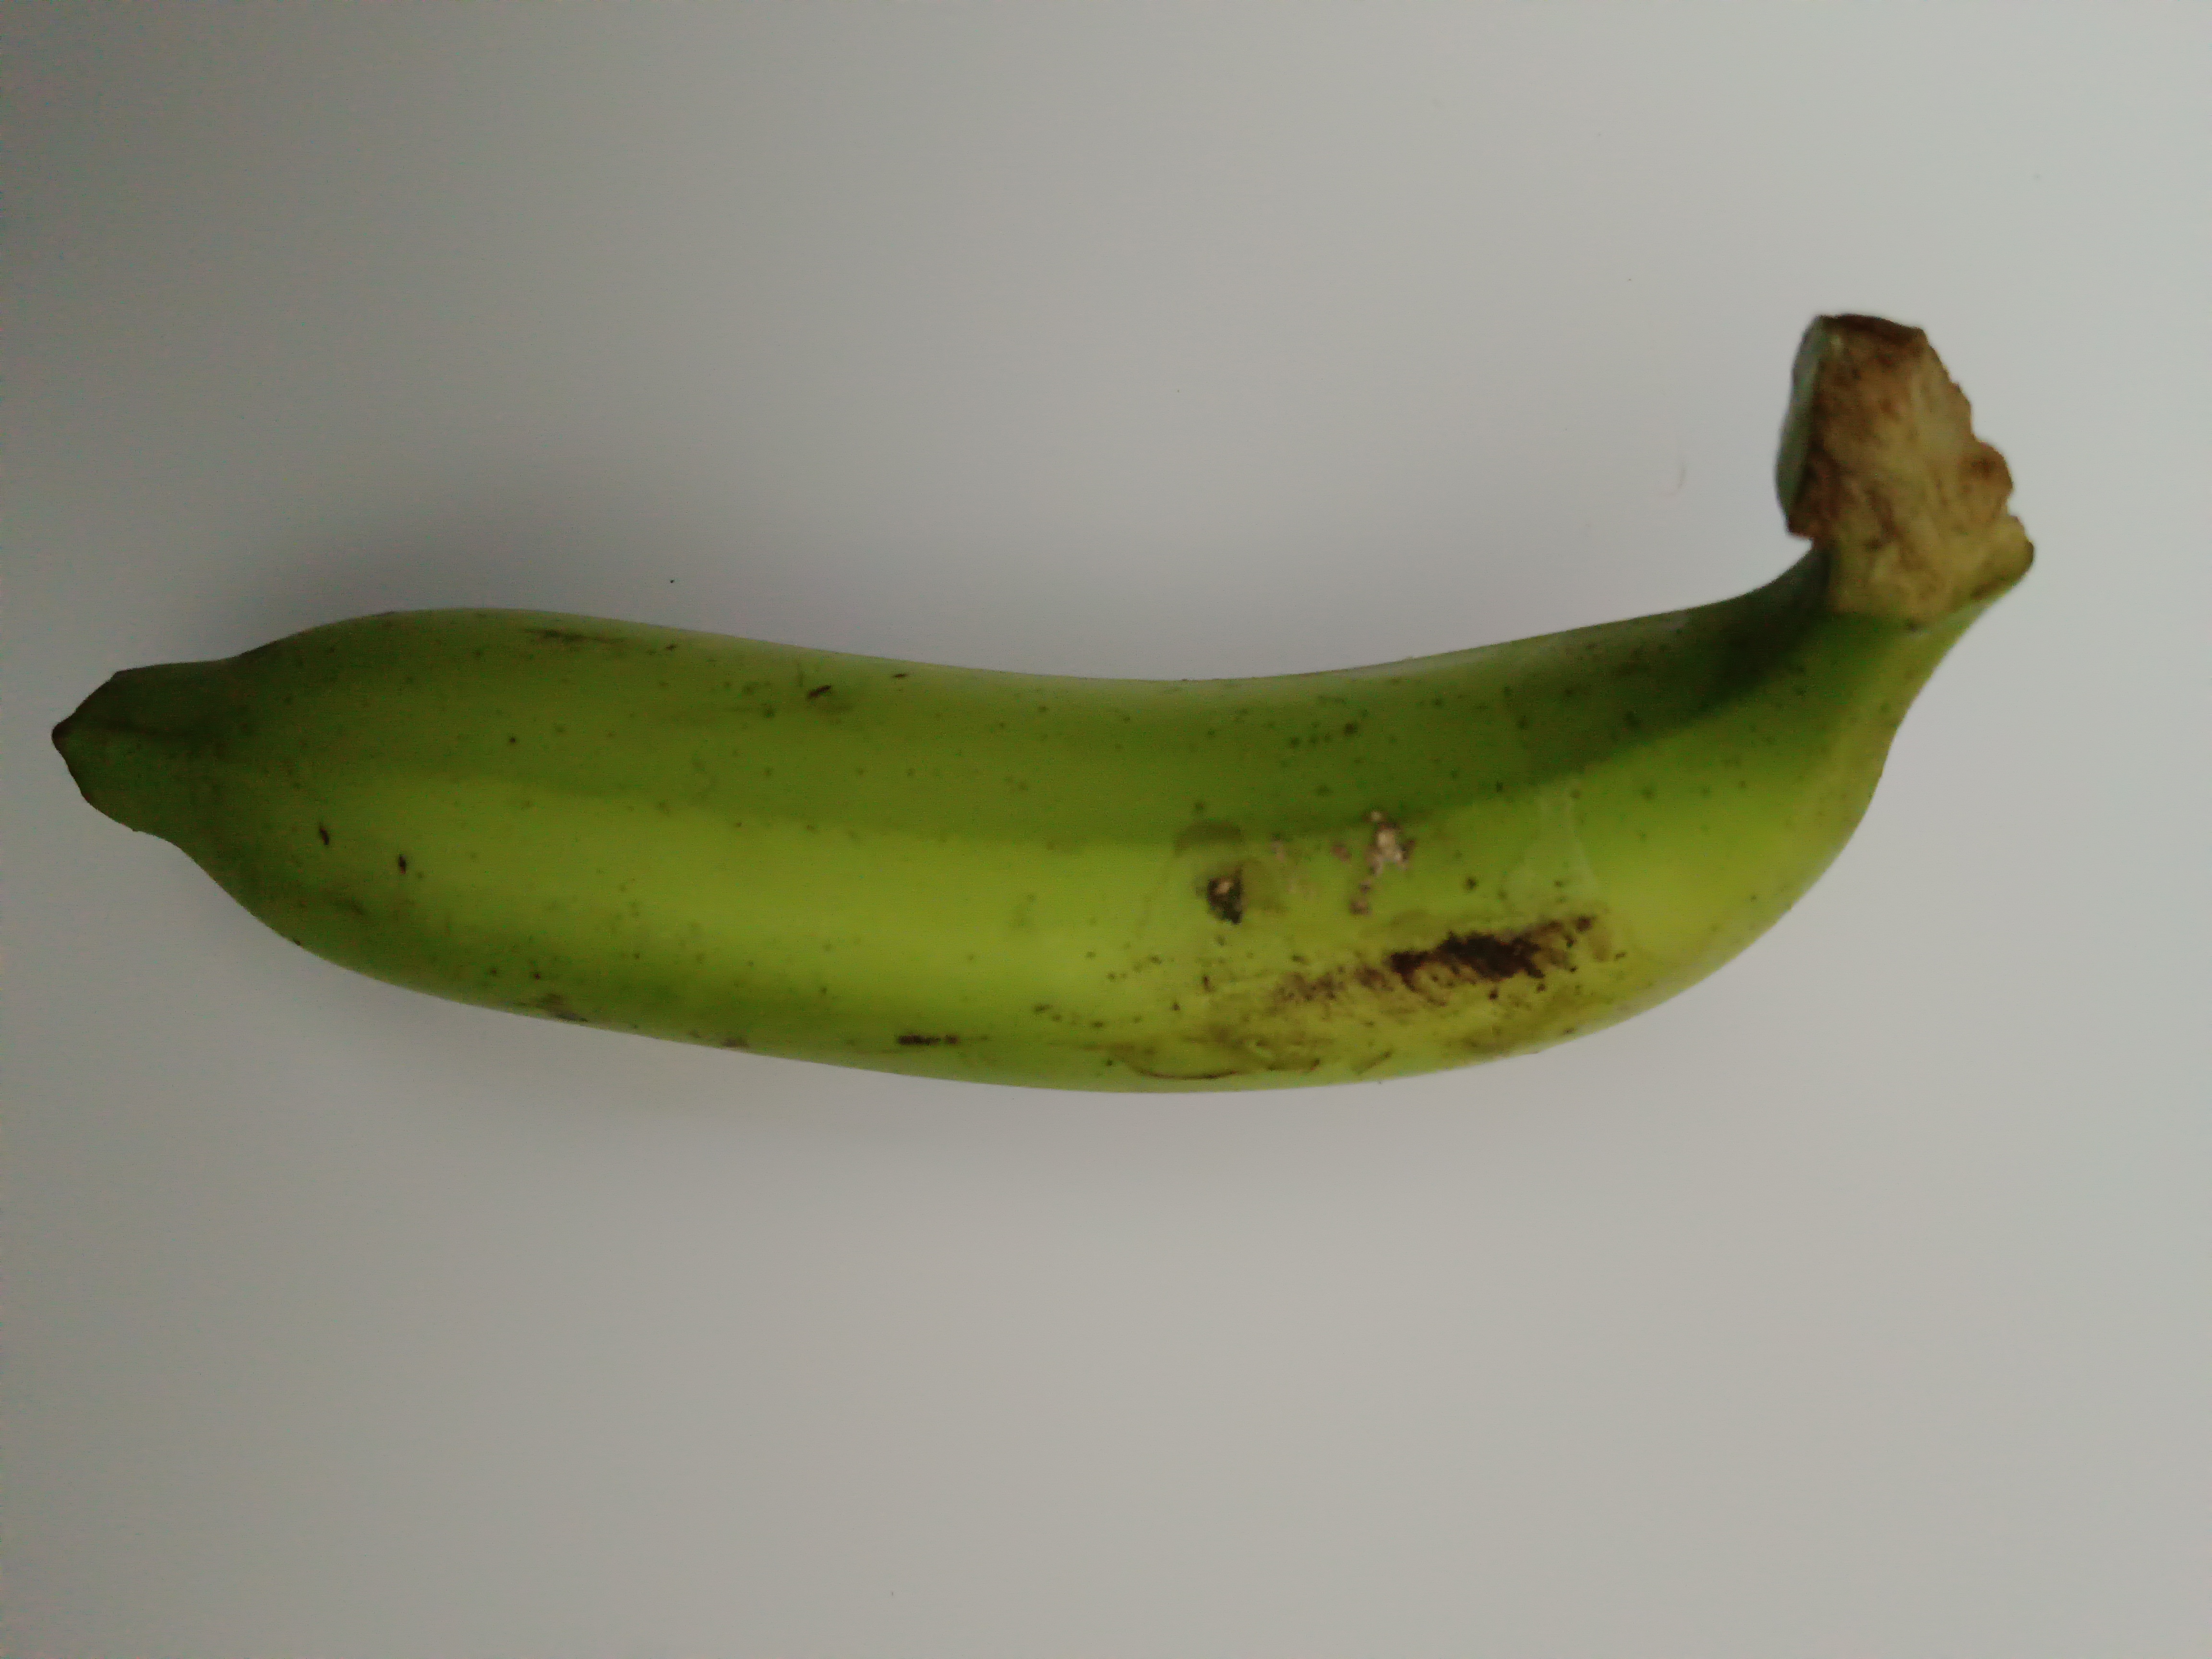
Banana variety: Shagor